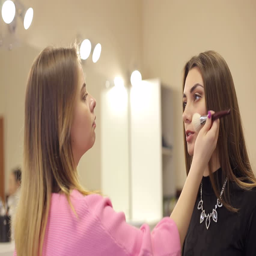
young woman applying makeup to model in beauty salon .